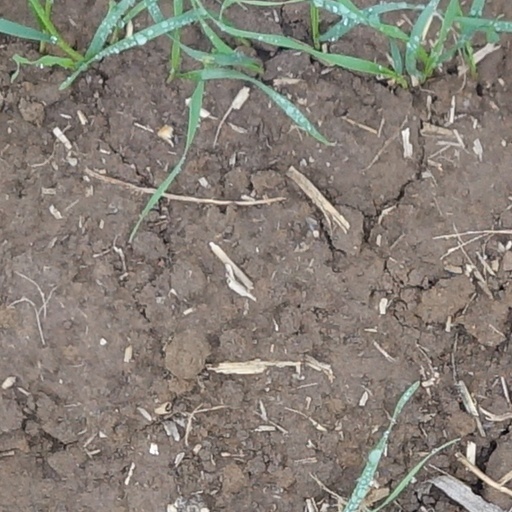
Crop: wheat